MTOR inhibitors

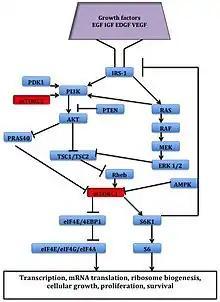
Signaling pathway of mTOR

Many human tumors occur because of dysregulation of mTOR signaling, and can confer higher susceptibility to inhibitors of mTOR. Deregulations of multiple elements of the mTOR pathway, like PI3K amplification/mutation, PTEN loss of function, AKT overexpression, and S6K1, 4EBP1, and eIF4E overexpression have been related to many types of cancers. Therefore, mTOR is an interesting therapeutic target for treating multiple cancers, both the mTOR inhibitors themselves or in combination with inhibitors of other pathways.